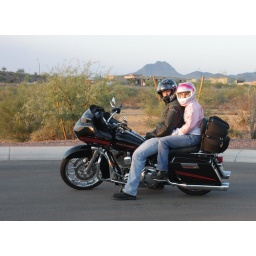
Apryl's first bike ride. 850 miles from home to El Paso, with a stop off in Anthem AZ.